Joshua Coyne

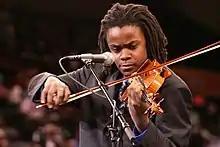
Joshua Coyne playing at Barack Obama's Rally for Change

Joshua was born in Kansas City, Missouri, on March 5, 1993. He was adopted at the age of two and moved to Cedar Rapids, Iowa. The Coyne family was involved in the local arts community, participating at Theatre Cedar Rapids and the Cedar Rapids Symphony. Joshua quickly expressed interest and aptitude in music and took his first lessons at the Cedar Rapids Symphony School. In 2006, Joshua and some of his family moved to the Washington, D.C. area, where he continued his violin studies with Lya Stern and began composition study.